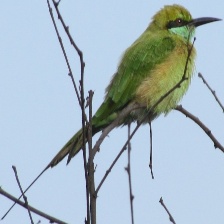
Species: ASIAN GREEN BEE EATER
Scientific name: MEROPS ORIENTALIS
ImageNet parent category: bee_eater